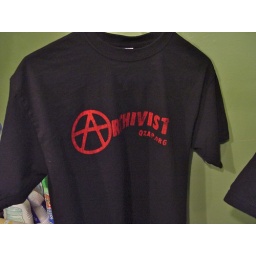
A finished black Archivist t-shirt hanging in the bathroom to dry